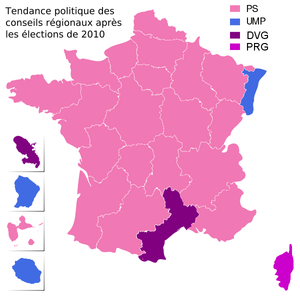
Carte politique des régions françaises après les élections de 2010 .